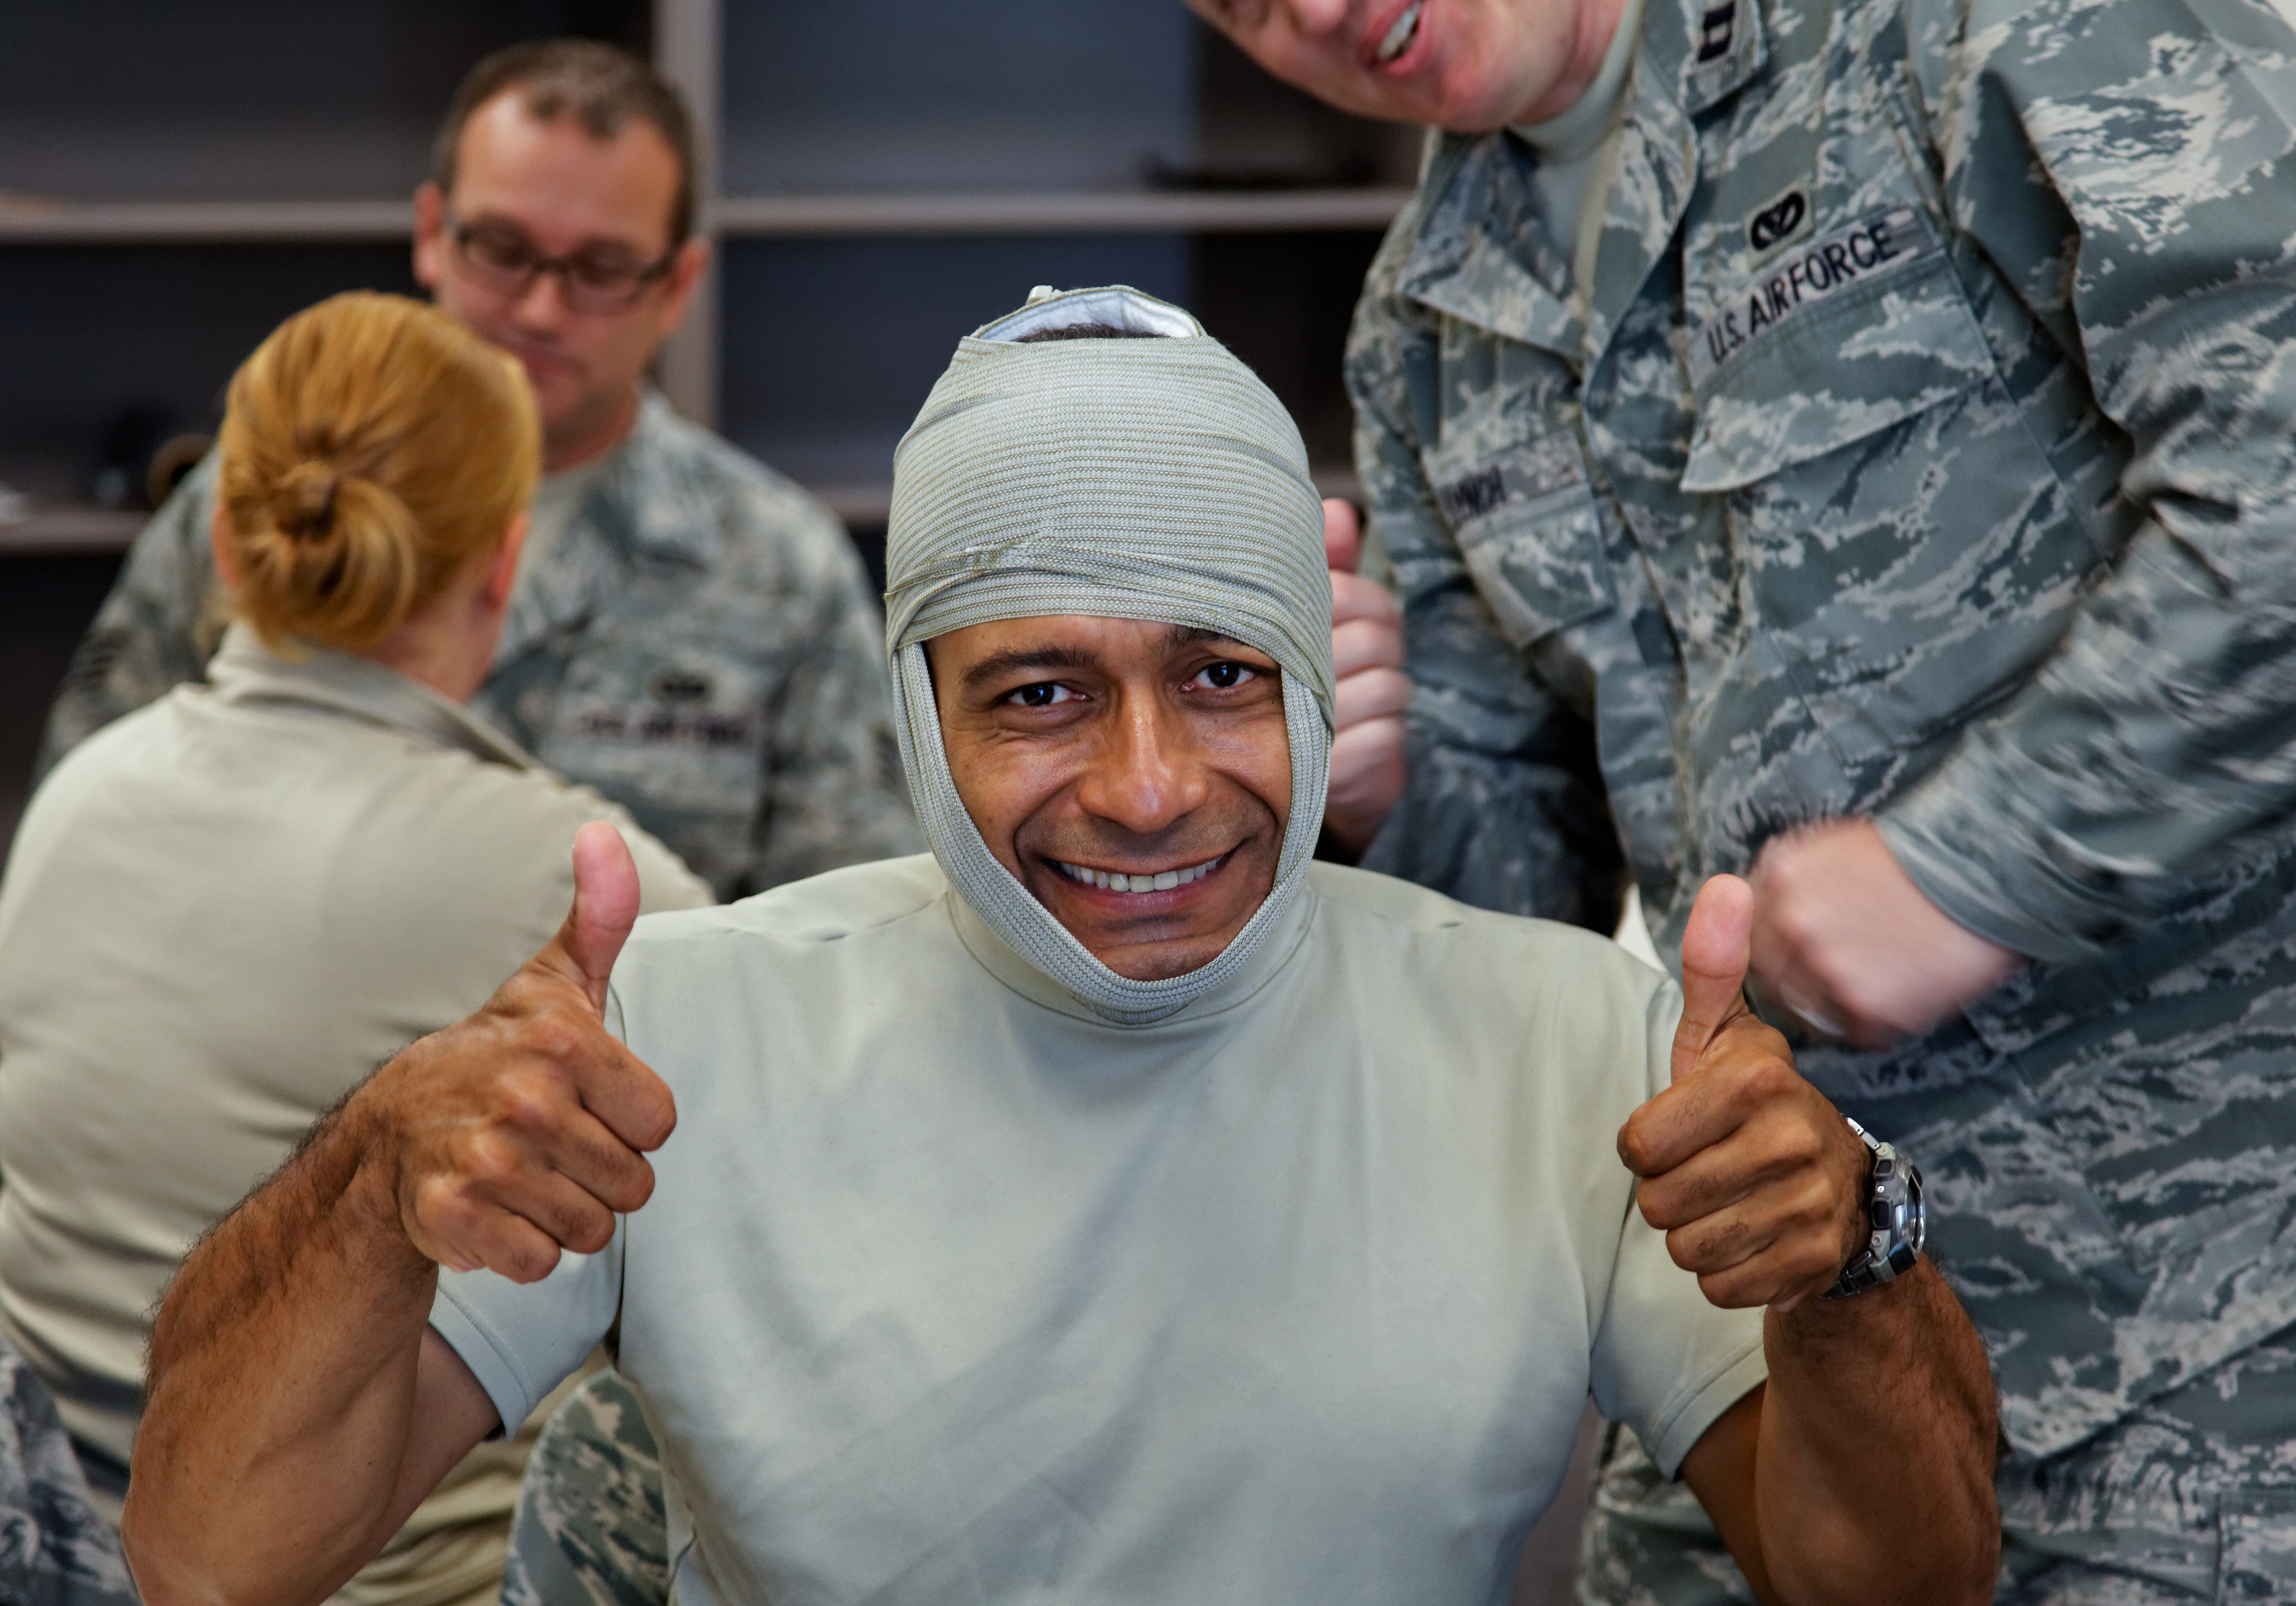
man, person, people, military, airforce, training, professional, reserve, usaf, travisafb, medical, firstaid, soliders, citizenairmen, selfaidbuddycare, bandage